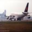
Label: airplane